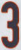
Number: 3